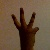
The image shows a hand gesture representing the number 6 in Indian Sign Language.